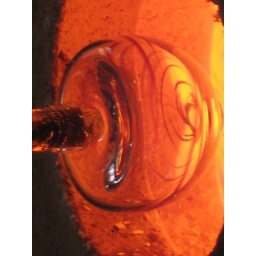
Heating the glass bowl in the furnace